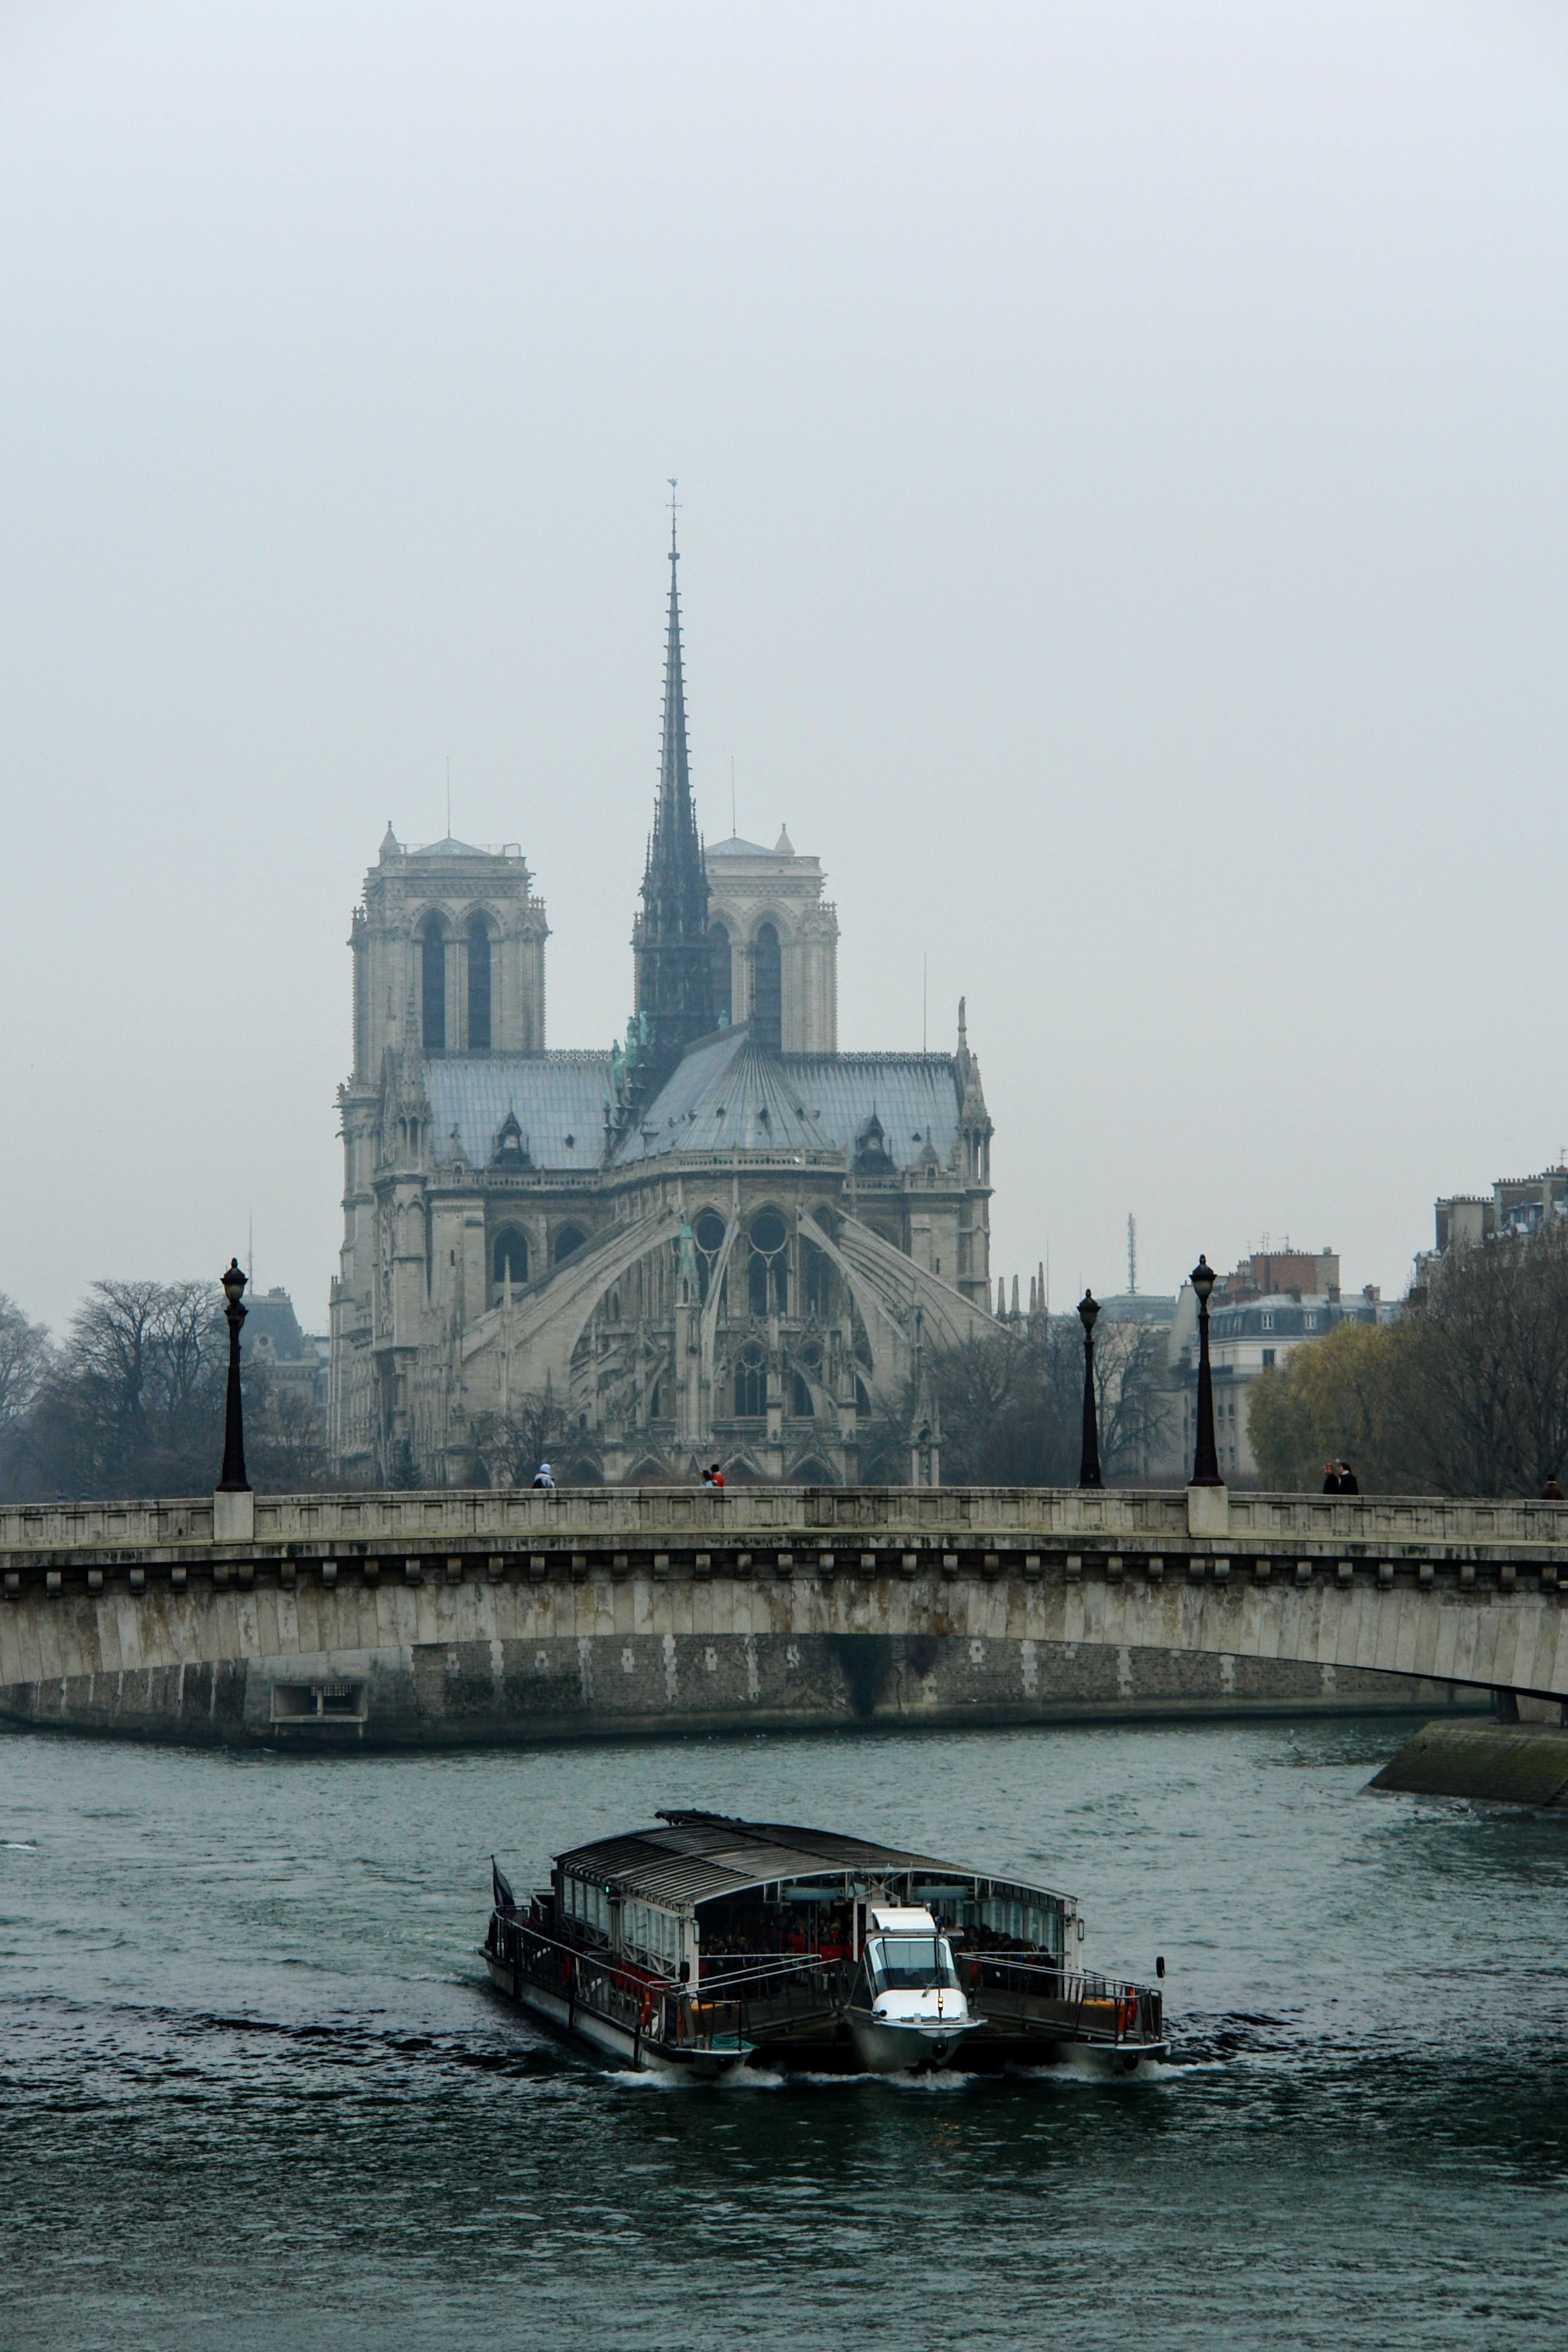
sea, water, bridge, paris, river, cityscape, france, boot, reflection, vehicle, tower, landmark, waterway, its, notre dame